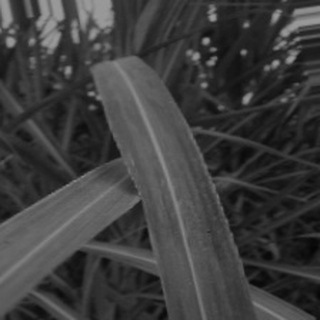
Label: sugarcane_bacterial_blight